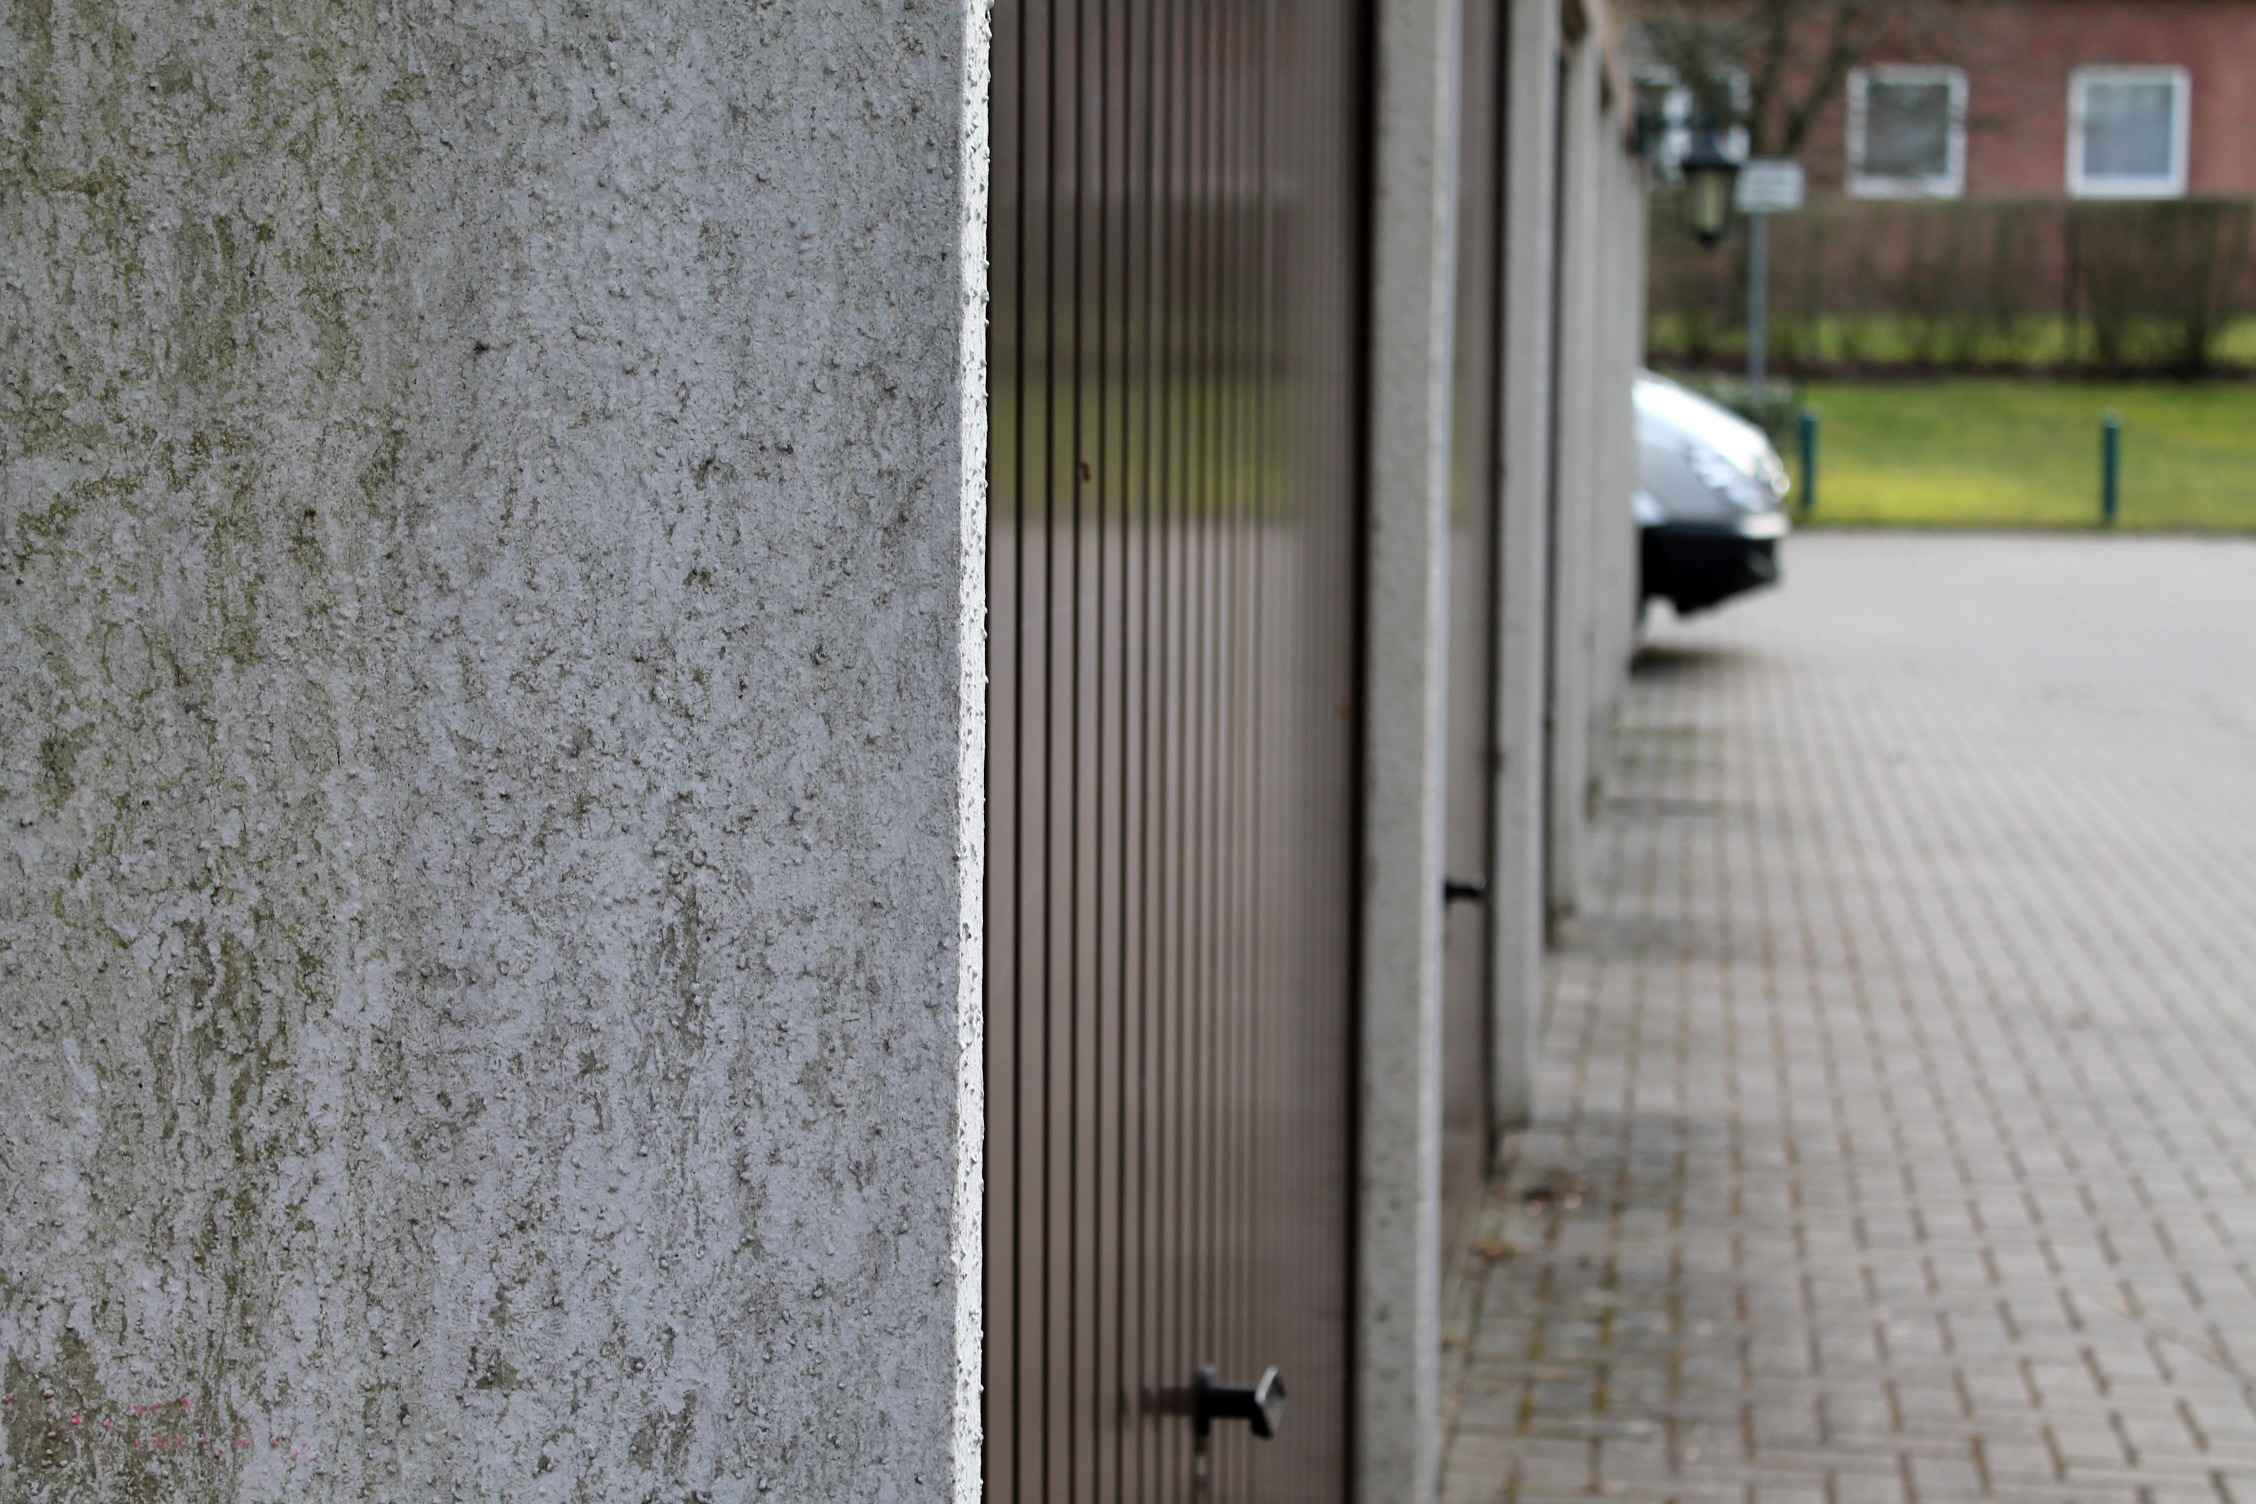
gate, door, garages, garage door, window covering, pitches